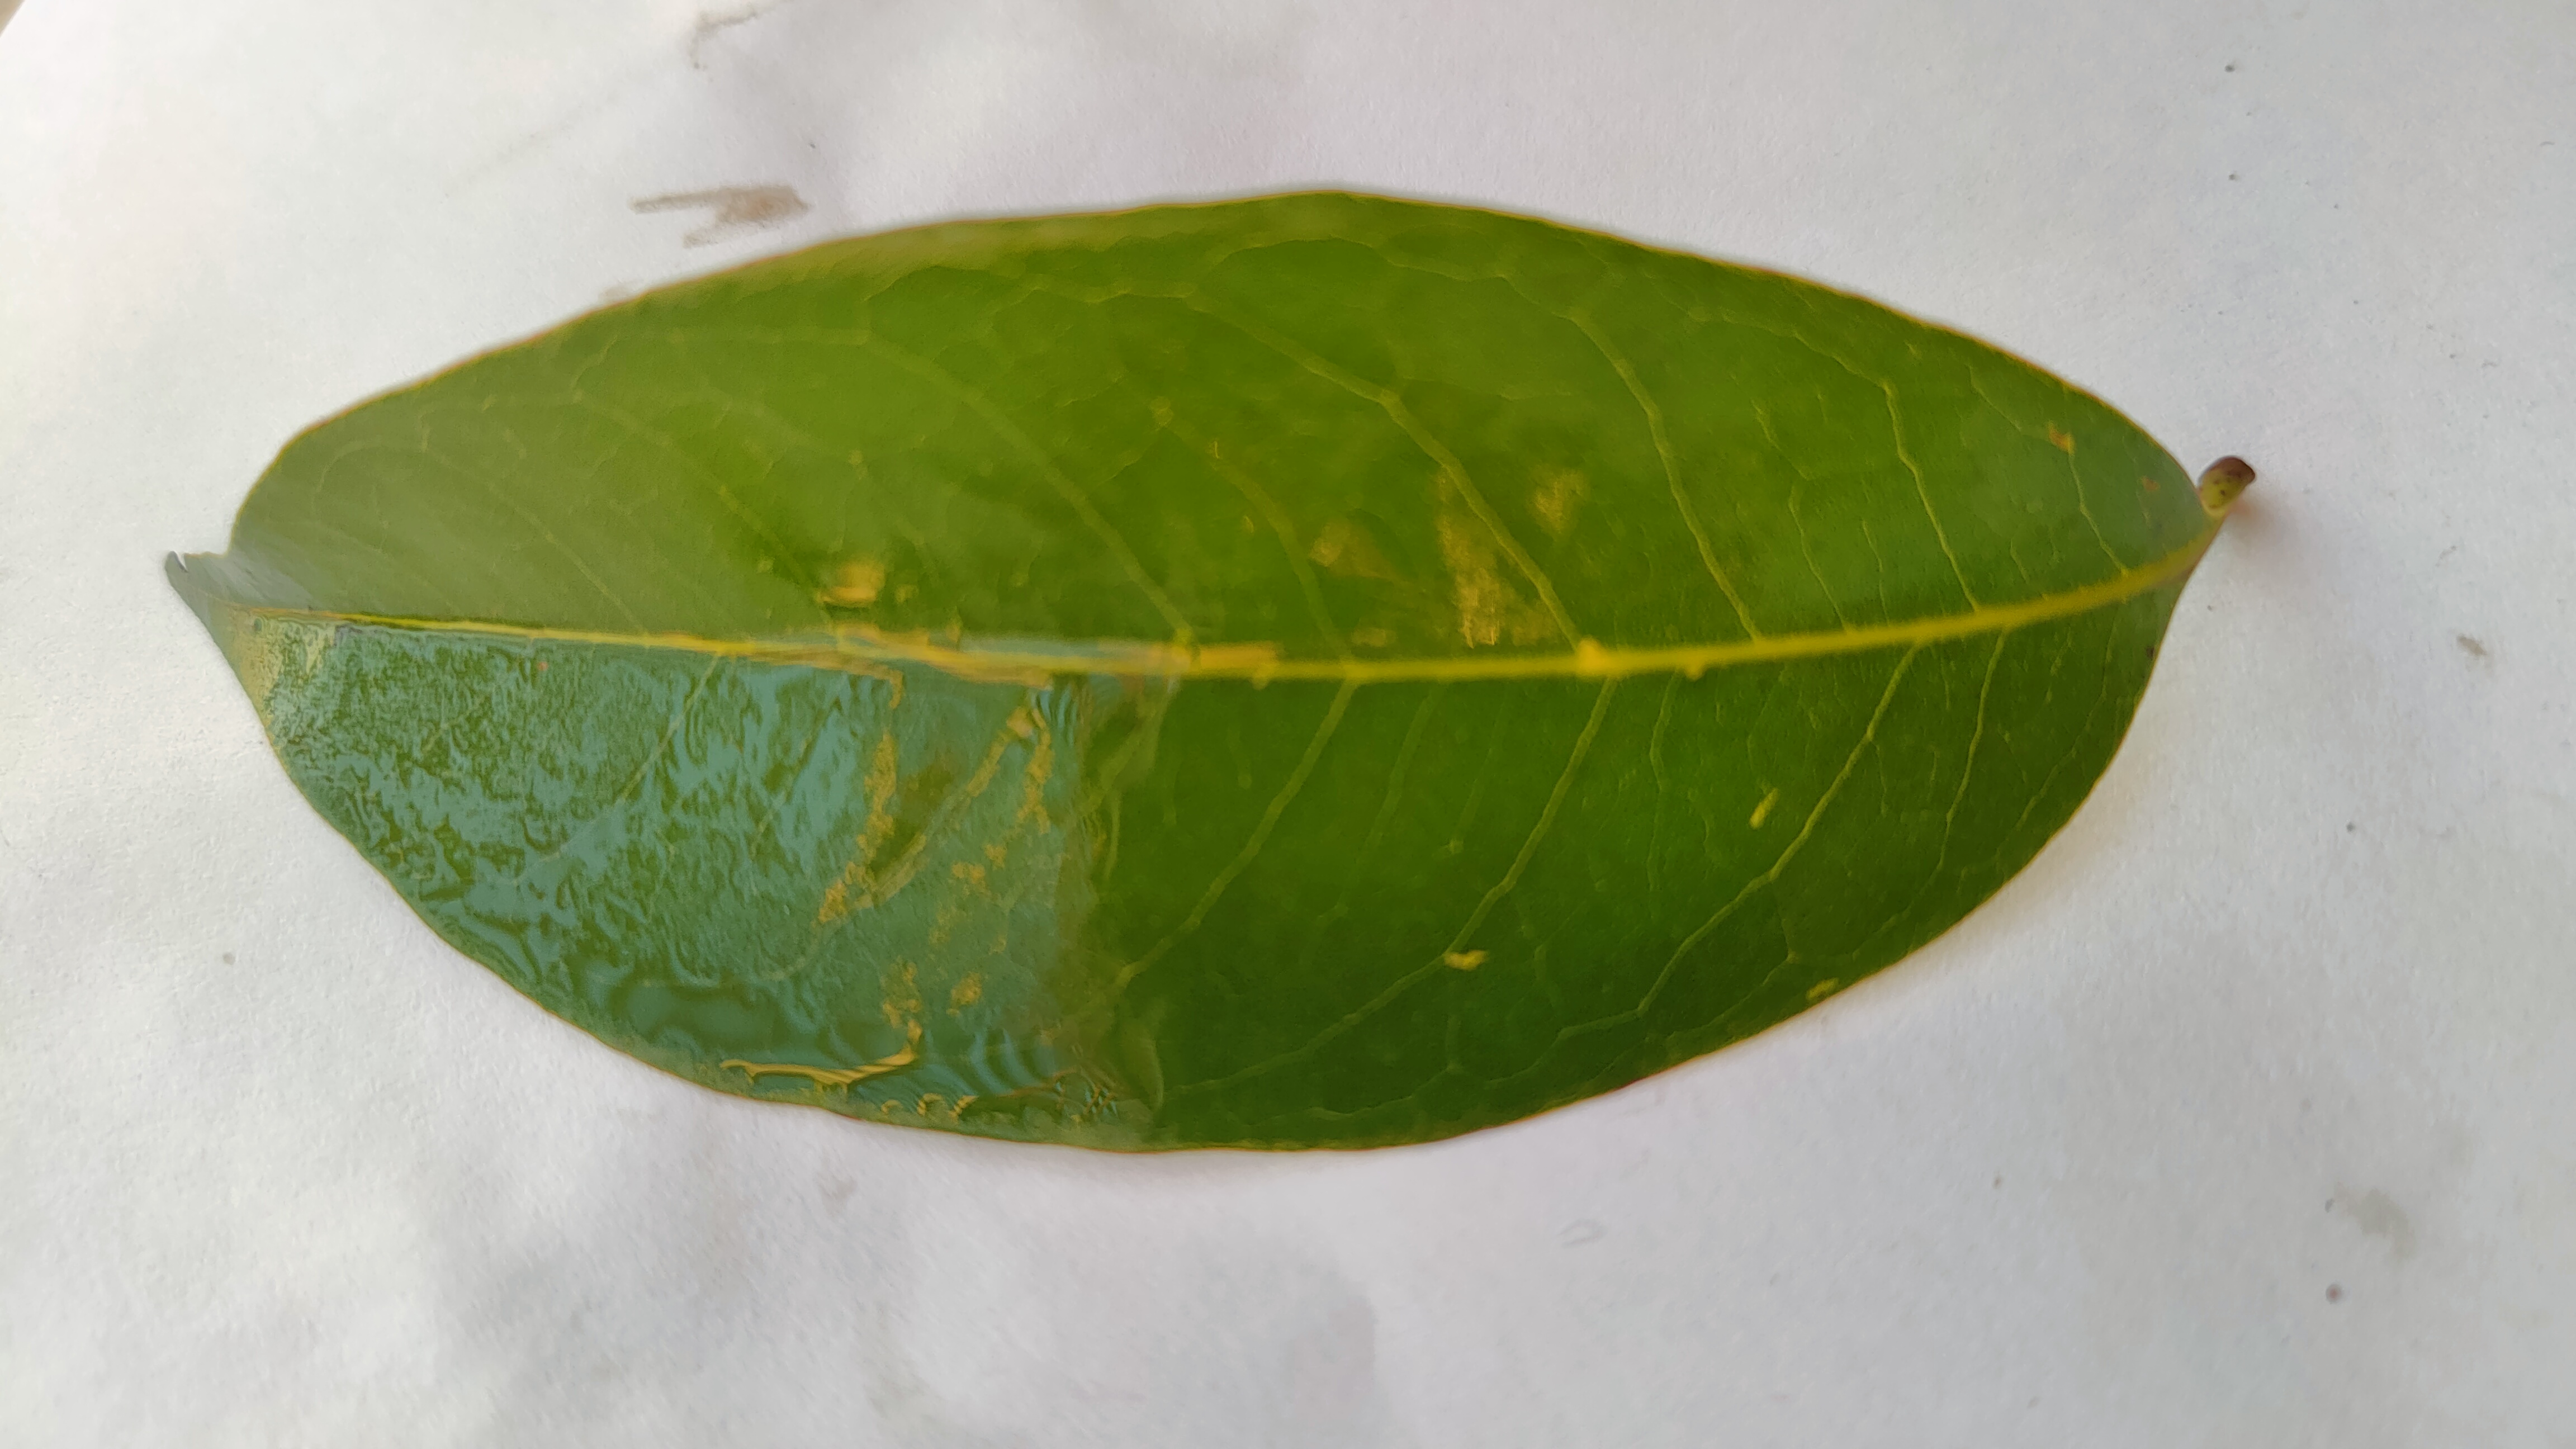
Leaf variety: Lychee